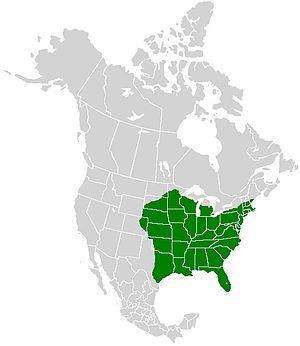
Le Papillon glauque est une espèce d'insectes lépidoptères qui appartient à la famille des Papilionidae, à la sous-famille des Papilioninae et au genre Papilio.